Silver (color)

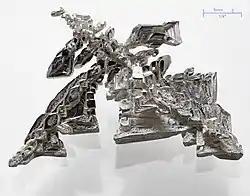
A silver crystal

Silver or metallic gray is a color tone resembling gray that is a representation of the color of polished silver.